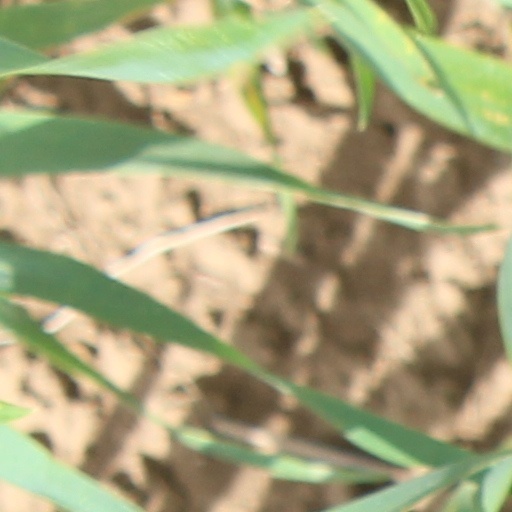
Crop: wheat